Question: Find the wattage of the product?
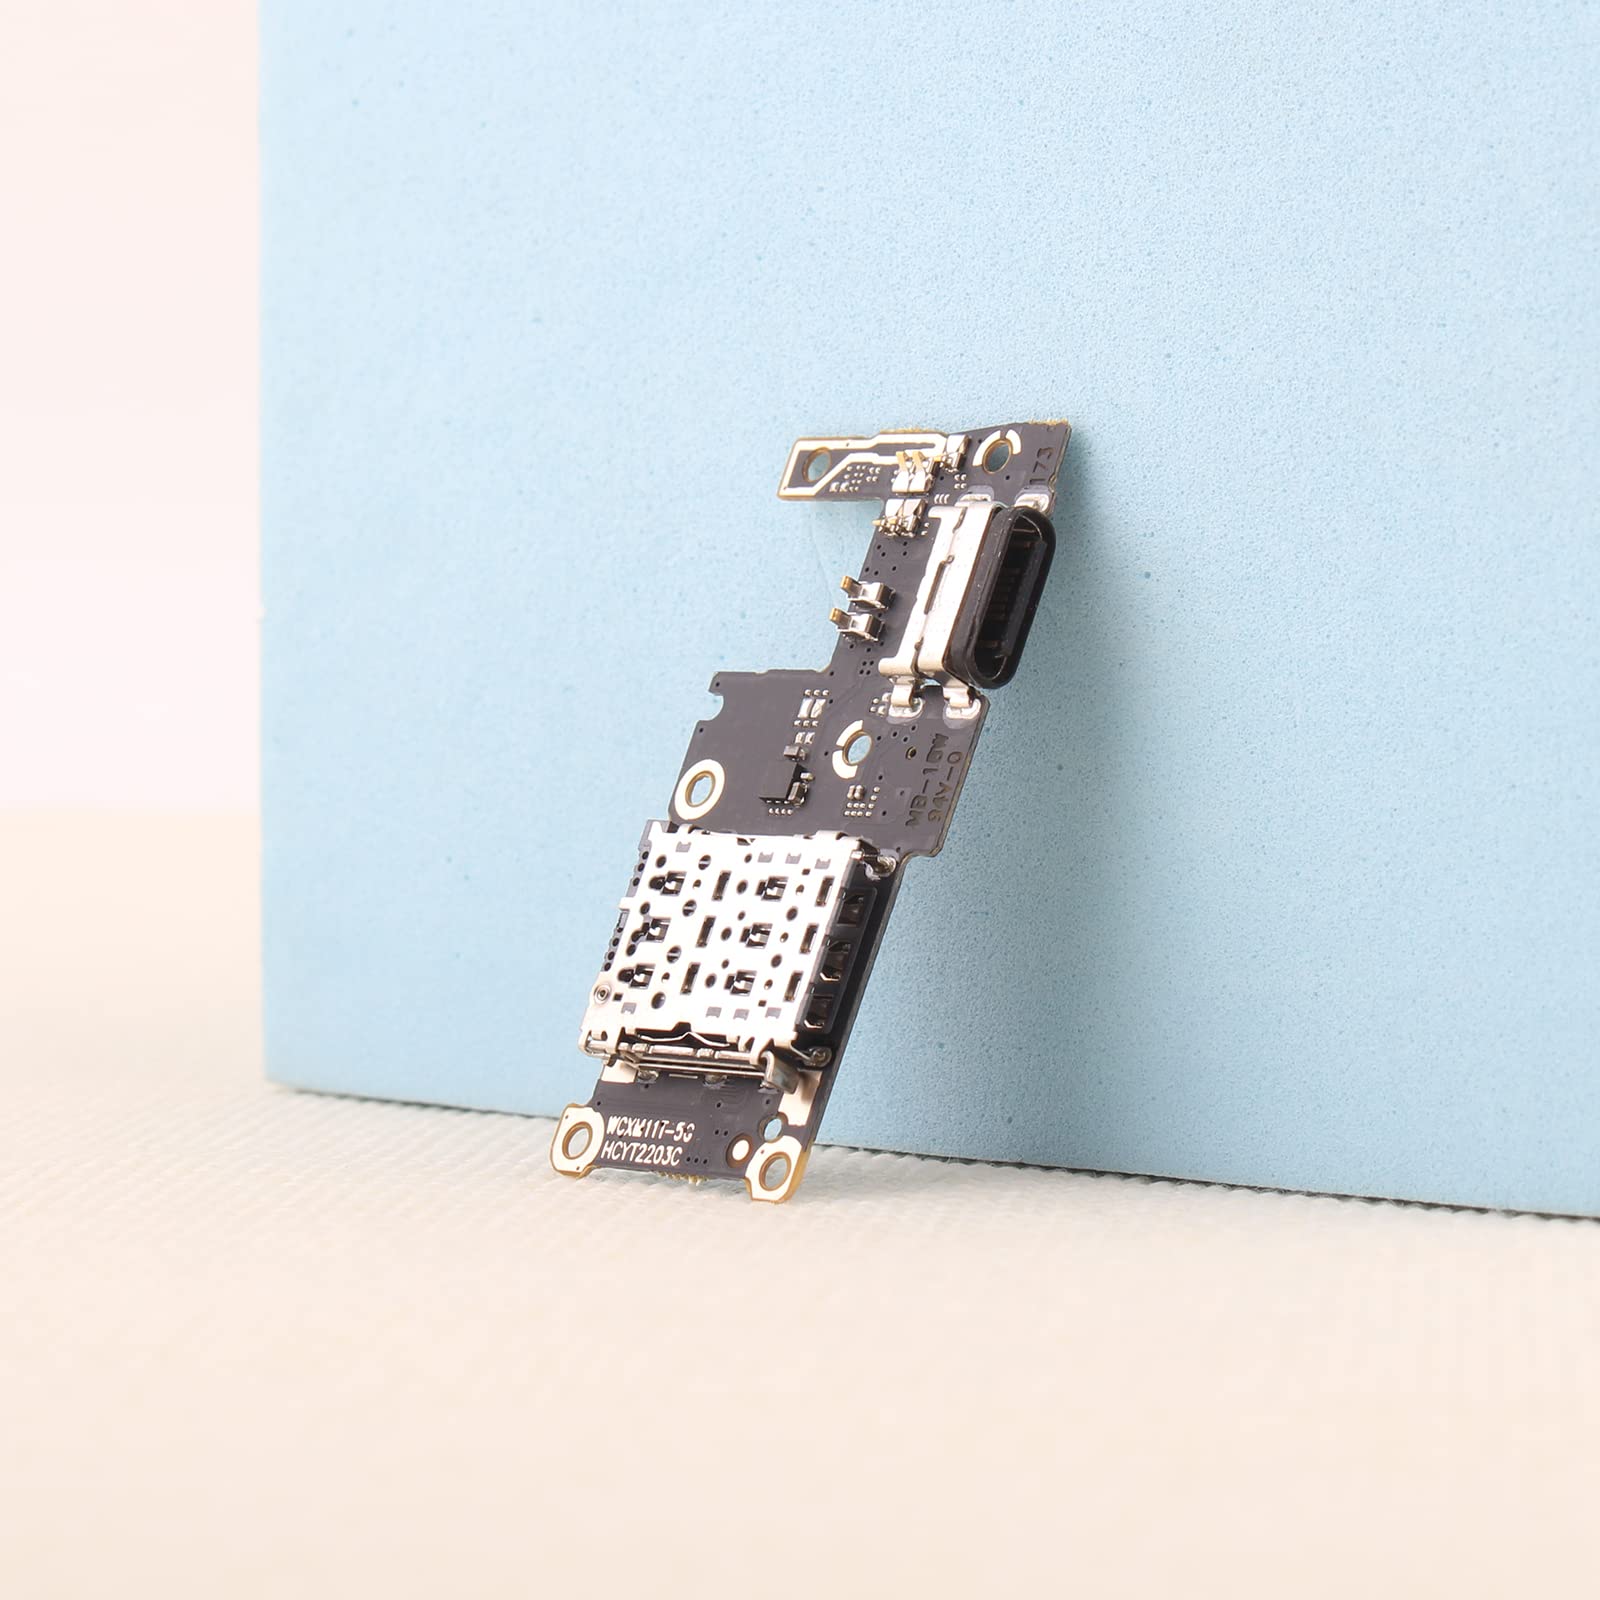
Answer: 10.0 watt